Ethnic minorities in Poland

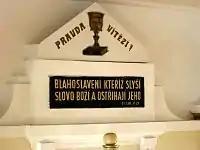
Czech inscription at the Polish Reformed Church in Zelów

In the Polish census of 2002, 96.7 percent claimed Polish nationality and 97.8 percent said that they speak Polish at home. In the 2011 census, 1.44 percent of Poland's 39 million inhabitants said that they had an ancestry other than Polish. That figure included 418,000 who identified as Silesian (362,000 as a single ethnicity and 391,000 as a second ethnicity) and 17,000 Kashubians (16,000 as a single ethnicity). Recognized minorities were 0.3 percent of the population: 49,000 Germans (26,000 a single ethnicity), 36,000 Ukrainians (26,000 single-ethnicity), 7,000 Lemkos (5,000 single-ethnicity), 37,000 Belarusians (31,000 single-ethnicity), 12,000 Roma people (9,000 single-ethnicity), and 8,000 Russians (5,000 single-ethnicity); 0.2 percent of the population were foreign citizens.